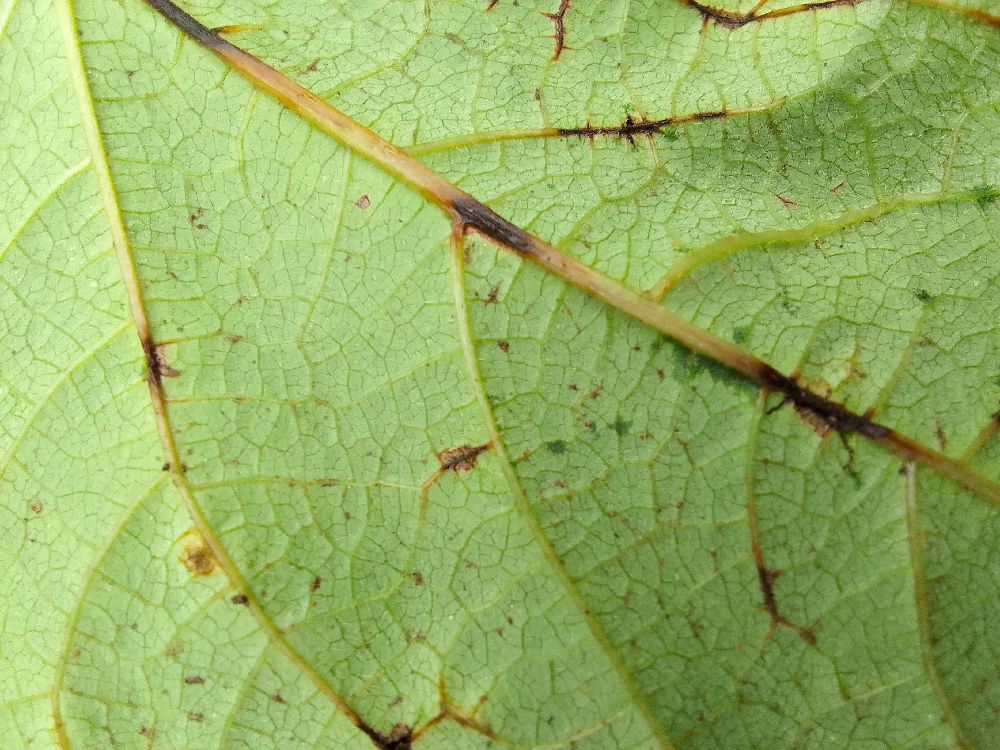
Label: anthracnose